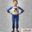
Label: boy